Baxter (film)

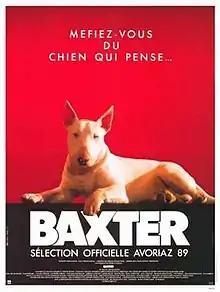
French theatrical release poster

Baxter is a 1989 French horror film directed by Jérôme Boivin. The film is based on the novel "Hell Hound" (1977) by Ken Greenhall (under the pseudonym Jessica Hamilton). The title character is a murderous white Bull Terrier who tells the story of his search for a proper master in voice-over narration.